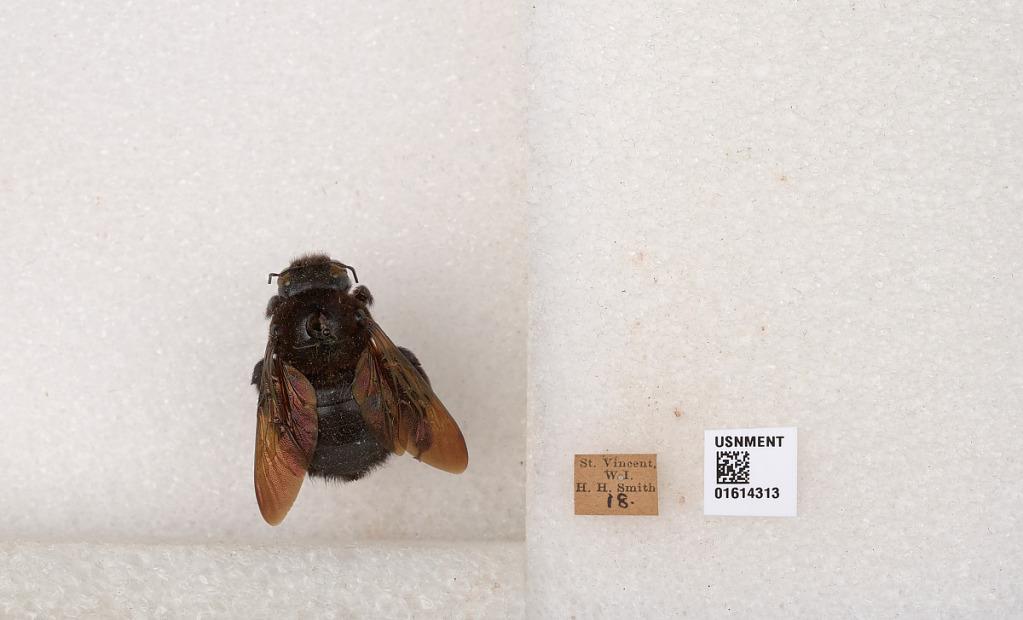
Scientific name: Xylocopa (Neoxylocopa) mordax Smith
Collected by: H. Smith
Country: Saint Vincent and the Grenadines
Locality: St. Vincent